MtPaint

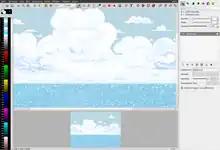
Creating pixel art on mtPaint 3.40

mtPaint has been criticized for low discoverability of features, by users and even by the lead developer, Dmitry Groshev, who noted that its features, "may look opaque to users who do not like to read docs; but not everything in image processing can be made self-explanatory, particularly if one tries to keep the program small. Those features which aren't obvious, have explanations in the handbook; time spent looking them up will be well rewarded by not wasting time on learning things by trial and error." Some users have written their own guides to make up for deficiencies in the official mtPaint Handbook.